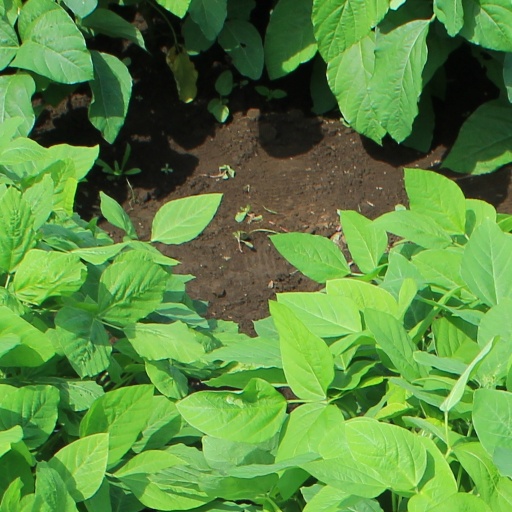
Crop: soybean